Operation Gibraltar

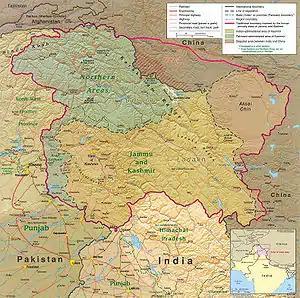
Geopolitical map of Kashmir provided by the United States CIA, 2004

Operation Gibraltar was the codename of a military operation planned and executed by the Pakistan Army in the territory of Jammu and Kashmir, India in August 1965. The operation's strategy was to covertly cross the Line of Control (LoC) and incite the Muslim-majority Kashmiri population's uprising against the Indian Government. The military leadership believed that a rebellion (sparked by Operation Gibraltar) by the local Kashmiri population against Indian authorities would serve as Pakistan's "casus belli" against India on the international stage. Pakistan's leadership specifically chose this name to draw a parallel to the Muslim conquest of the Iberian Peninsula that was launched from Gibraltar.